Anthony Lazzaro (university administrator)

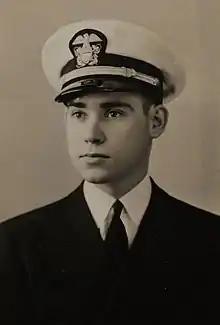
Lazzaro in 1941

Anthony Lazzaro (January 31, 1921 – May 20, 2021) was an American academic administrator. He was vice president of the University of Southern California (USC) from 1988 until his retirement in 1991, having served the institution in a variety of administrative roles from 1948. He is credited with having expanded the campus infrastructure of USC from 11 permanent buildings to over 132 buildings, and for planning the construction of venues for the 1984 Summer Olympics in Los Angeles.